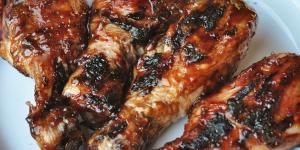
pollo a la bbq